Sabiote

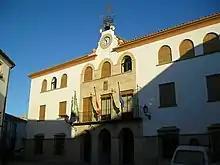
Town Hall of Sabiote

Sabiote is a Spanish town and municipality situated in the northeastern part of La Loma, in the province of Jaén, autonomous community of Andalusia. It borders the municipalities of Úbeda, Torreperogil, Santisteban del Puerto and Navas de San Juan. The river Guadalimar flows through the municipal district, including the and Olvera. The municipality has a population of 3,886 (INE 2020).